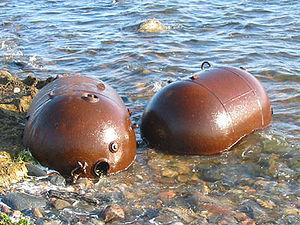
Le Baltic Naval Squadron est une force navale commune aux trois pays baltes, non permanente et affectée à diverses missions principalement en mer Baltique et plus rarement sous mandat de l'OTAN.
Une mine marine ou mine sous-marine est une charge explosive placée en surface, entre deux eaux ou au fond de la mer, qui se déclenche automatiquement lorsqu'un navire de surface ou un sous-marin passe à proximité.